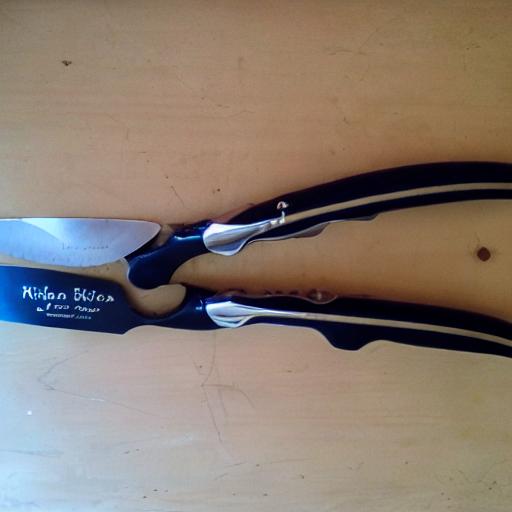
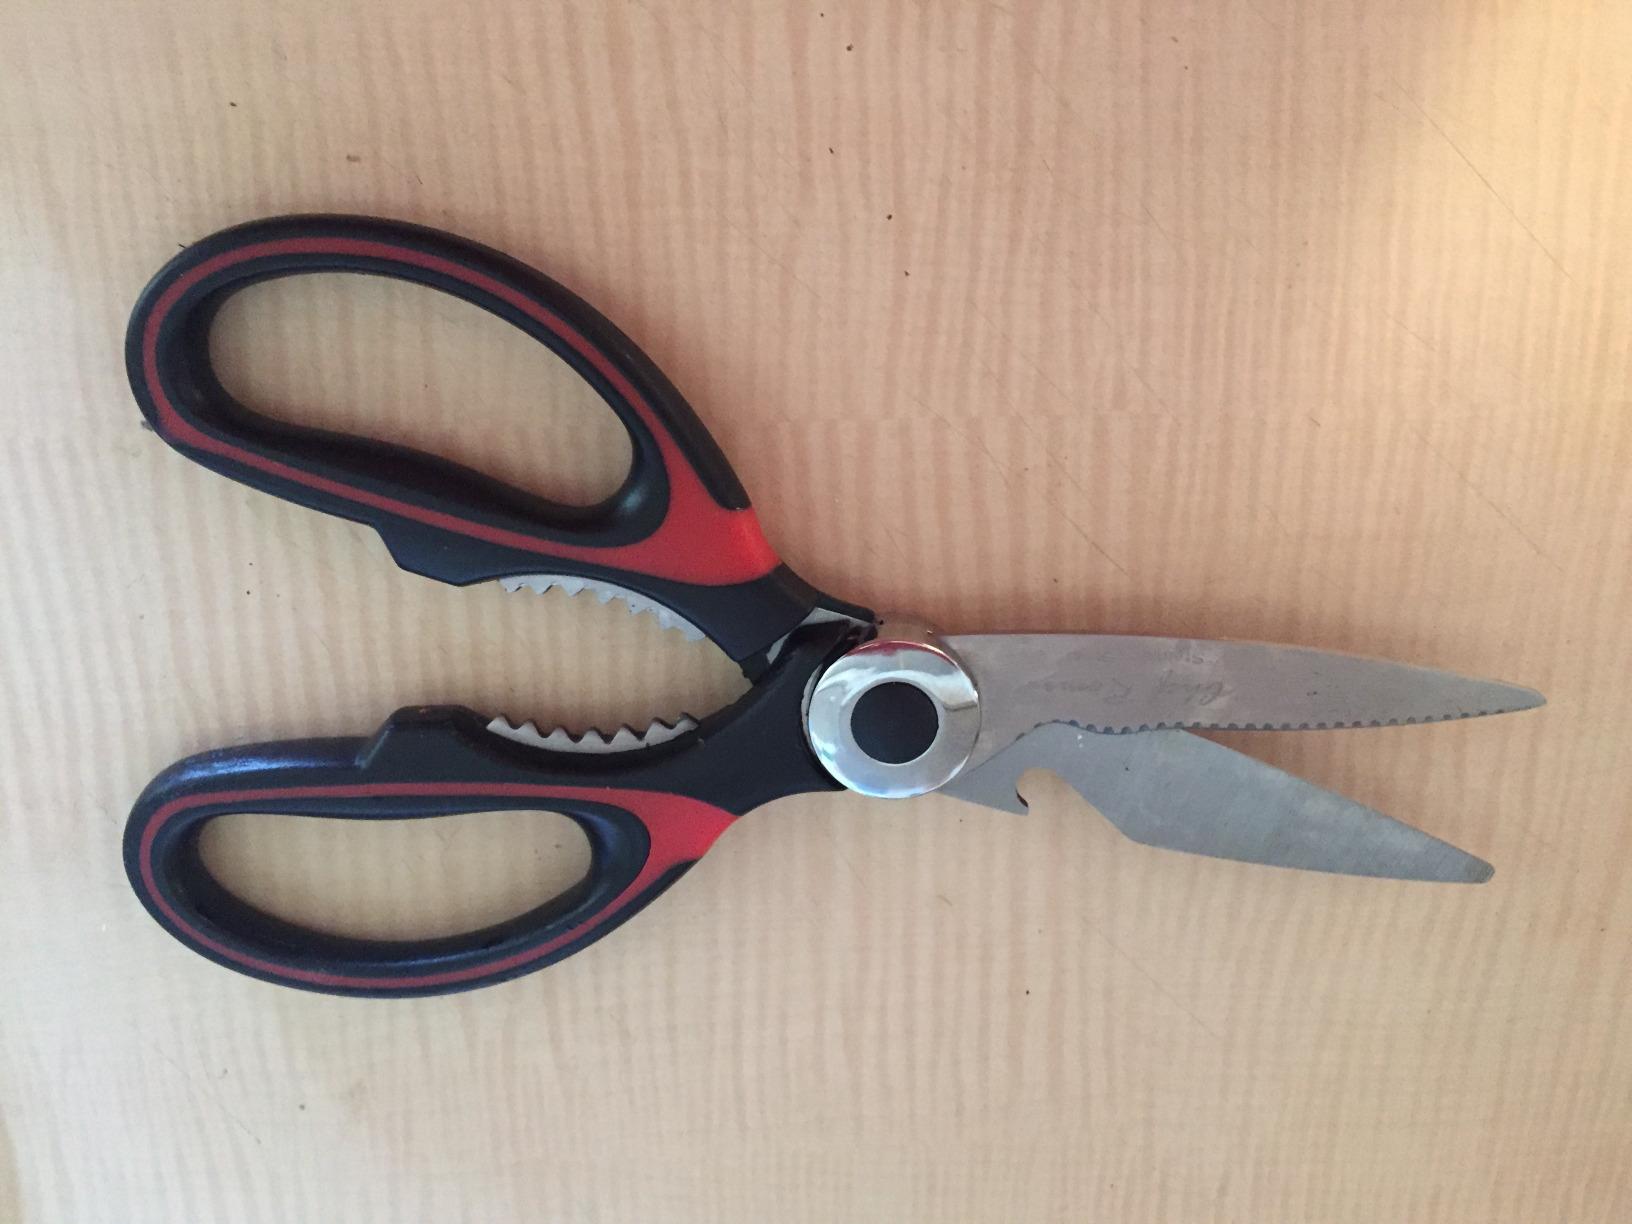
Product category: items_knife
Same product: no